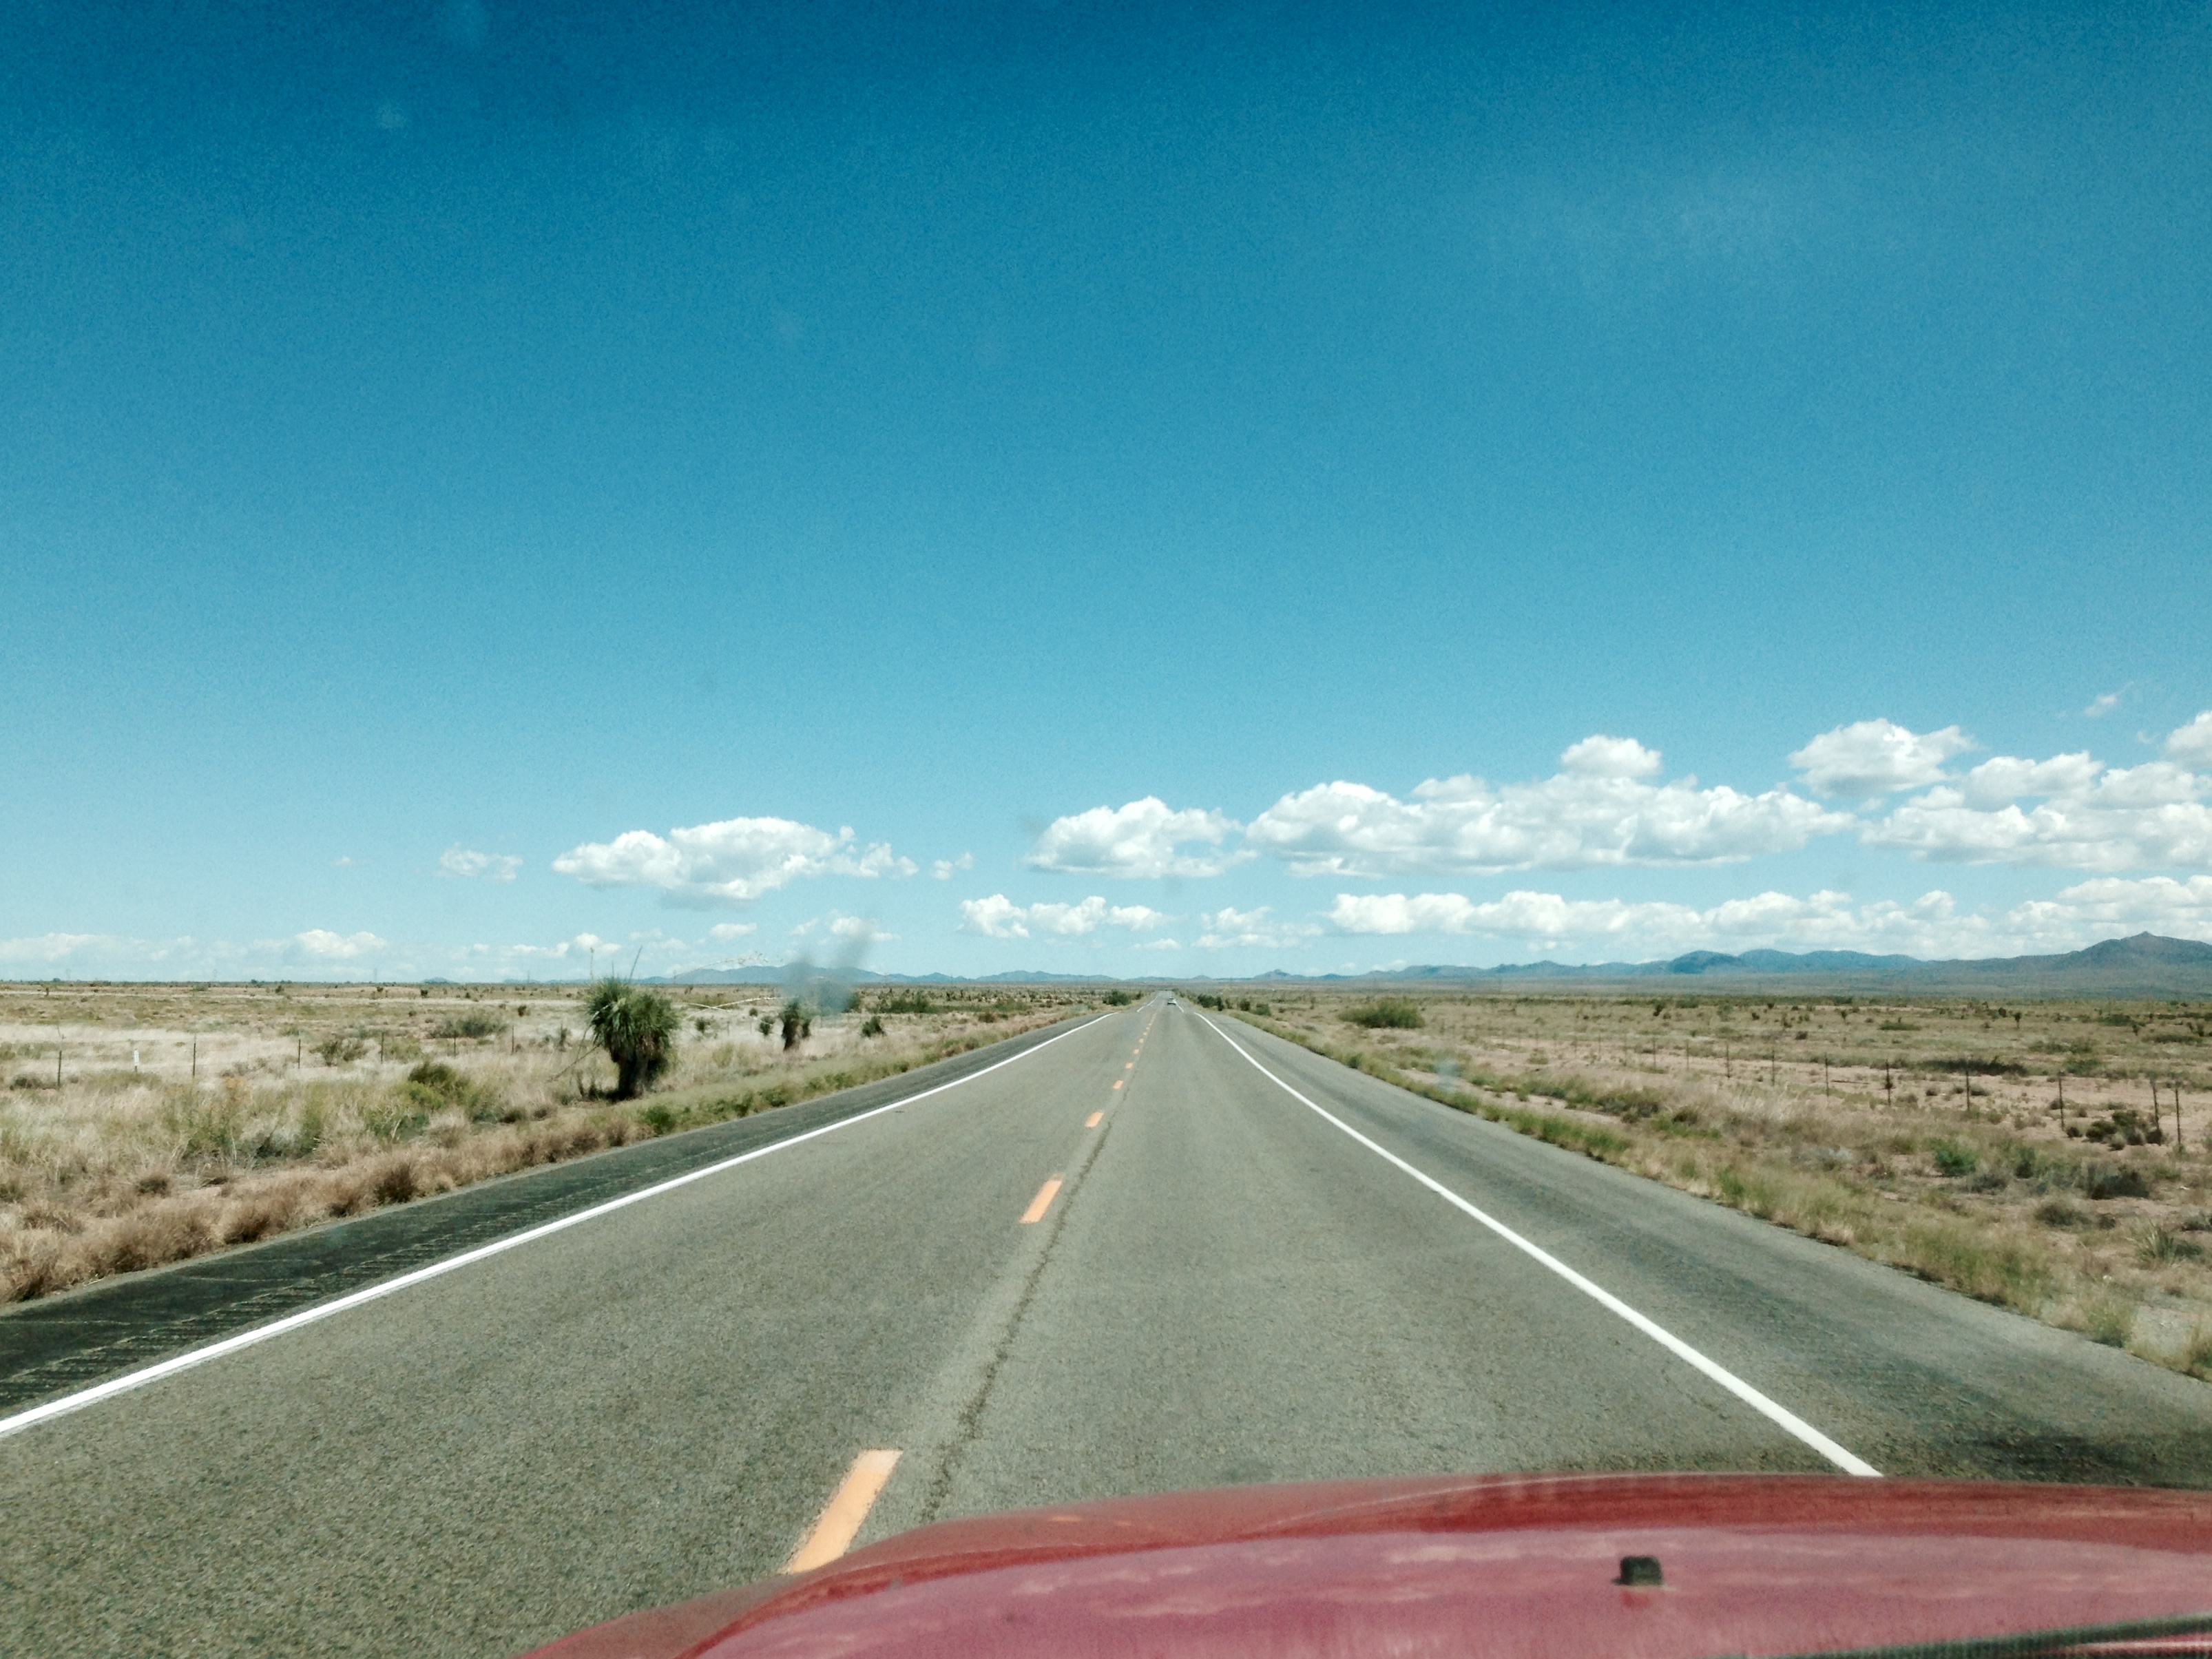
horizon, sky, road, field, prairie, highway, driving, asphalt, plain, road trip, infrastructure, atmosphere of earth, controlled access highway